John Wedderburn of Ballindean

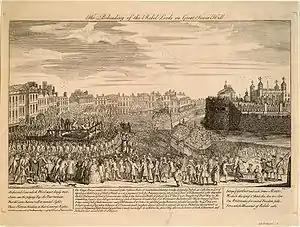
Execution of rebels following the Jacobite rebellion in 1745–1746. Published in London in 1746 by M. Cooper.

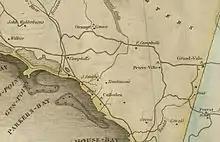
1804 map of Parker's Bay, Westmoreland, Jamaica, showing John Wedderburn's land on the left

John Wedderburn was born in Scotland on 21 February 1729, the son of Sir John Wedderburn, 5th Baronet of Blackness, a Perthshire gentleman who had fallen on hard times. The Blackness in his title is Blackness House in Dundee rather than Blackness in Lothian just west of Edinburgh. Sir John Wedderburn's expectations of an inheritance were not fulfilled and he raised his large family in "a small farm with a thatched house and a clay floor, which he occupied with great industry, and thereby made a laborious but starving shift to support nine children who used to run about in the fields barefoot".